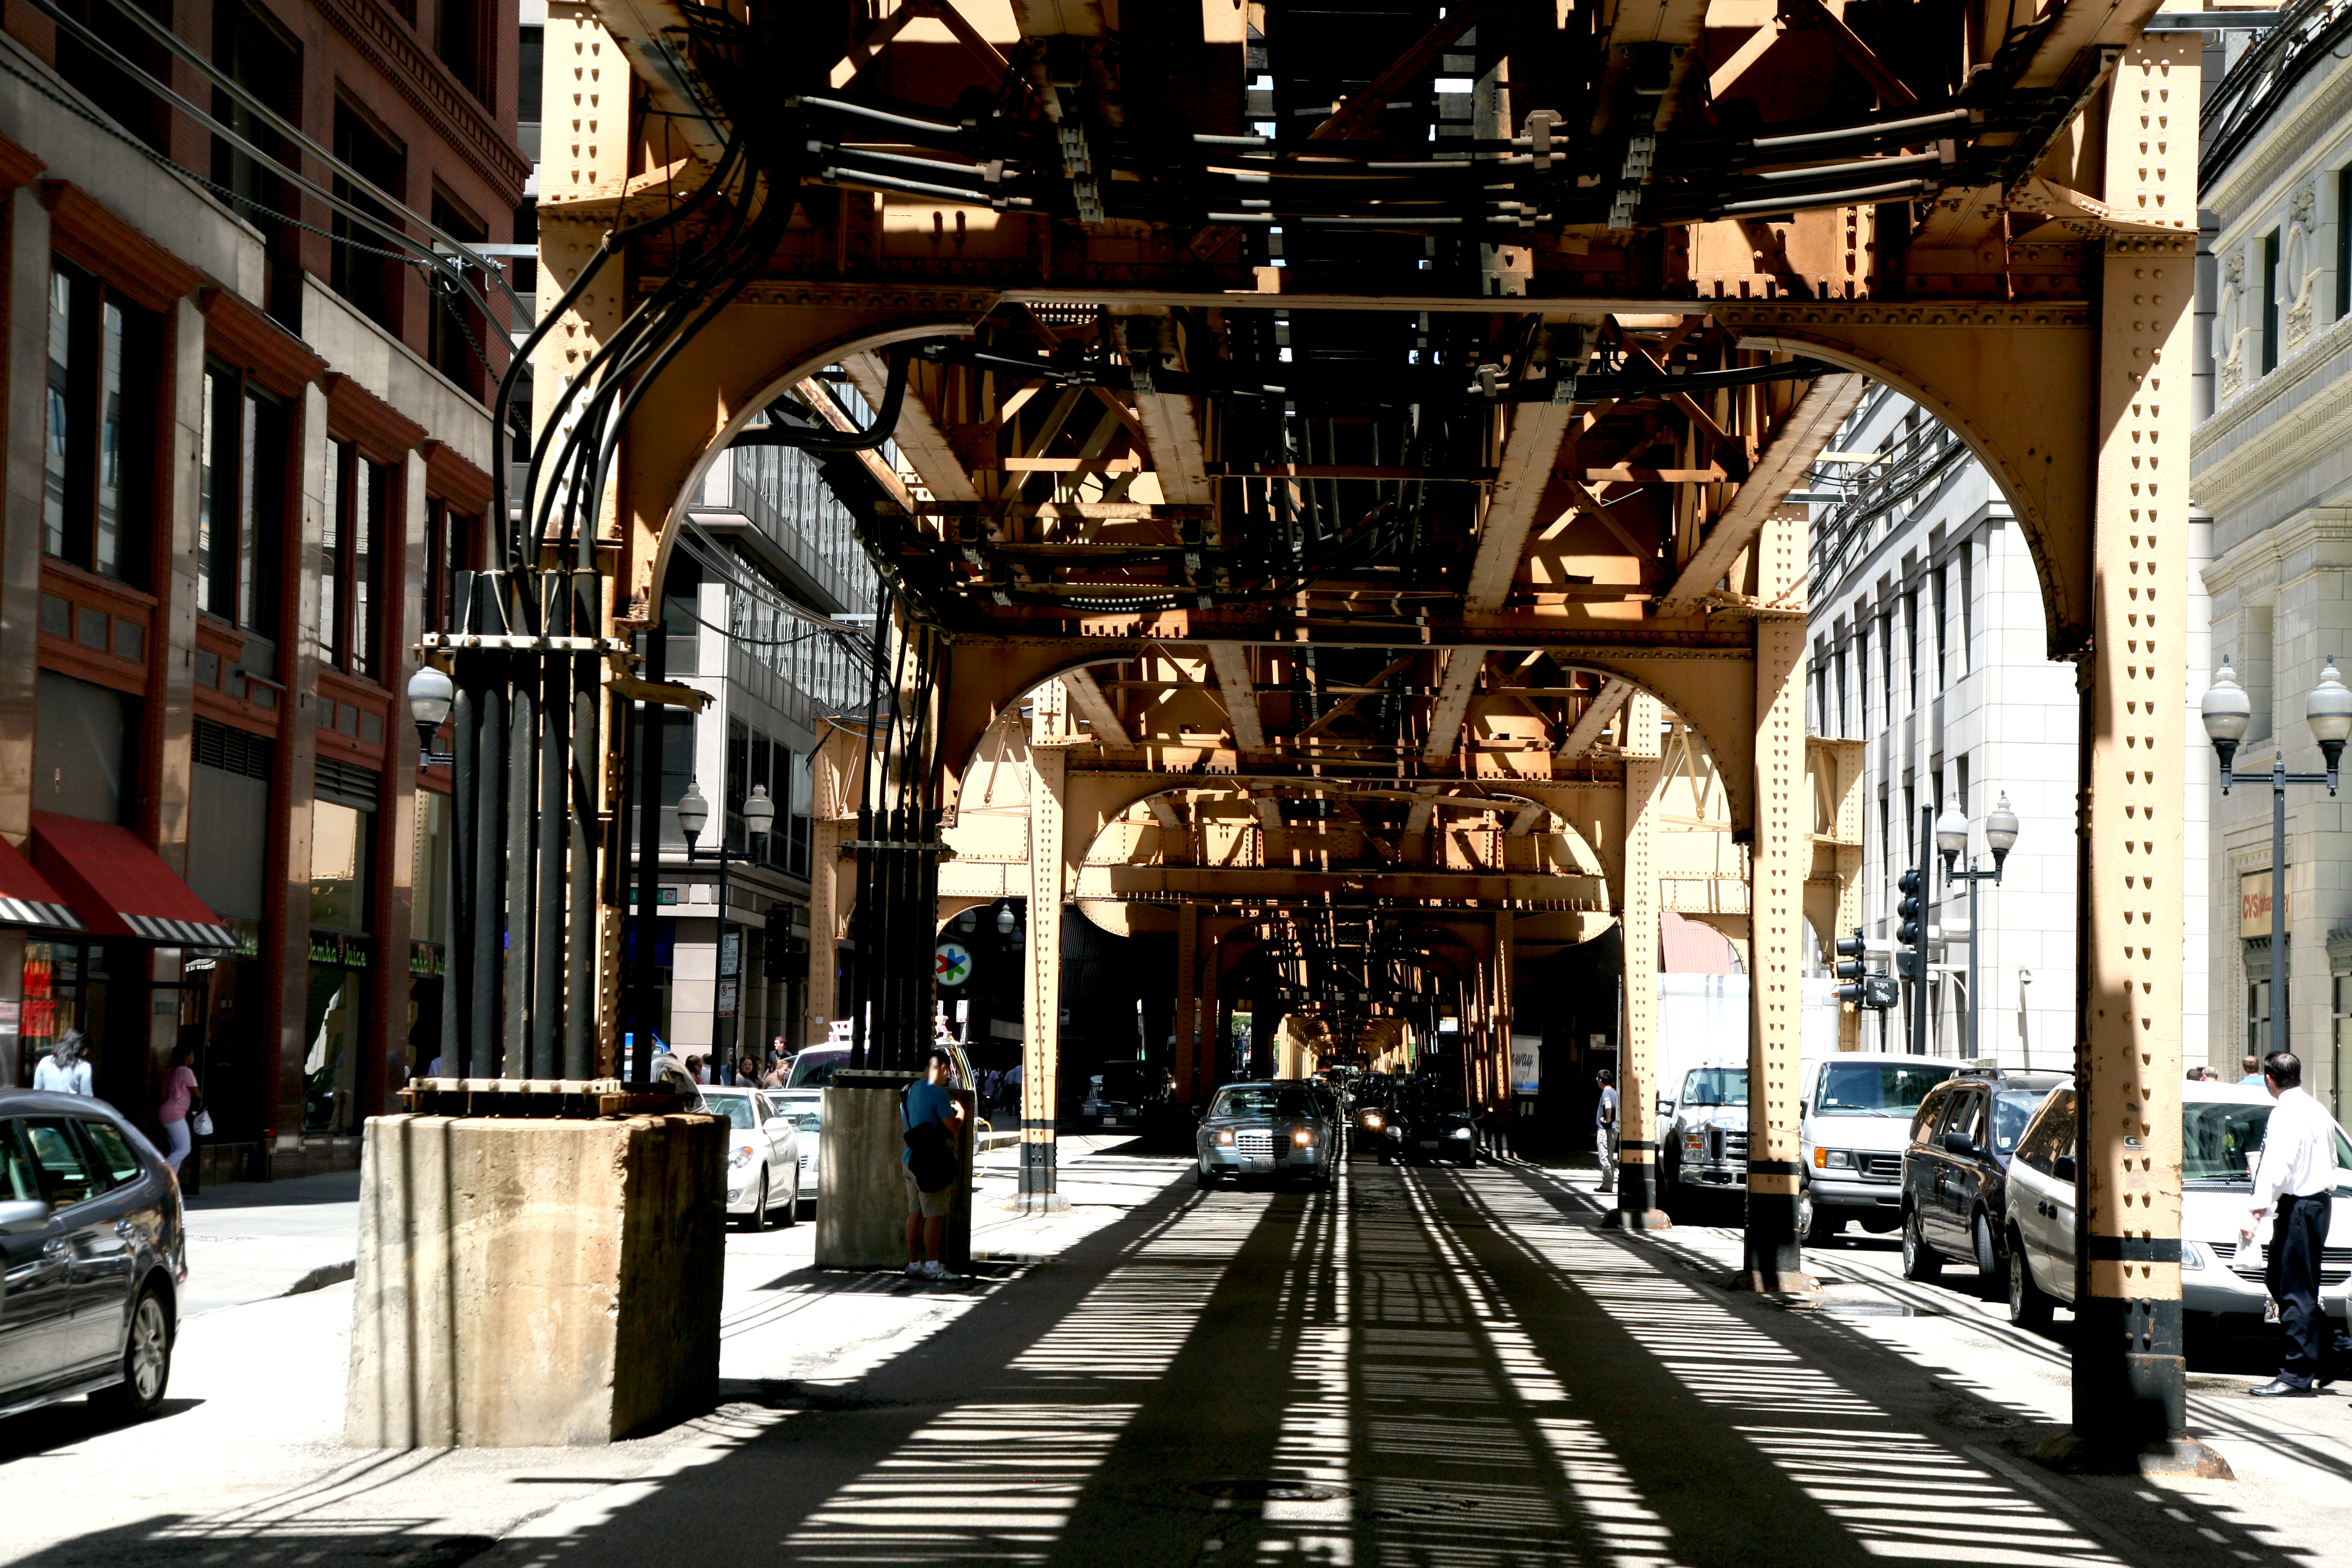
architecture, street, building, city, cityscape, downtown, transport, chicago, public transport, 5d, arcade, loop, metropolis, urban area, metropolitan area